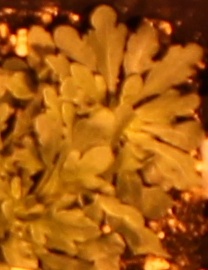
Label: Horseweed